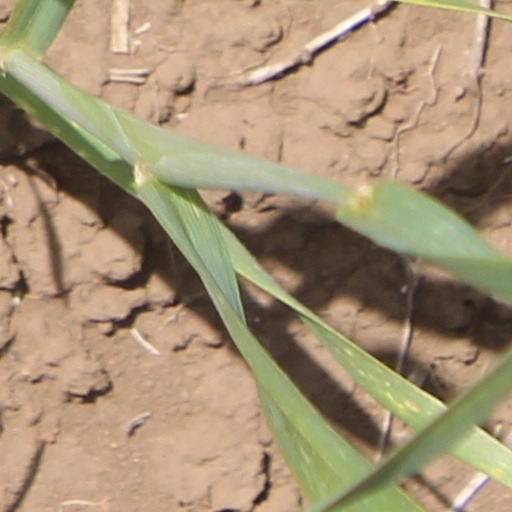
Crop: wheat